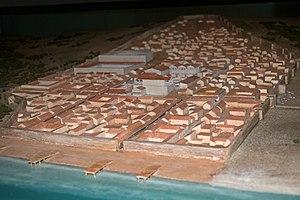
Baelo Claudia est une ancienne cité romaine, aujourd'hui en ruines, située à Bolonia, sur le territoire de la commune espagnole de Tarifa, en Andalousie. Située en bord de mer et protégée par les massifs montagneux de La Plata et de San Bartolomé, la cité bénéficiait d'un environnement favorable à son épanouissement, axé sur la pêche et ses activités dérivées.